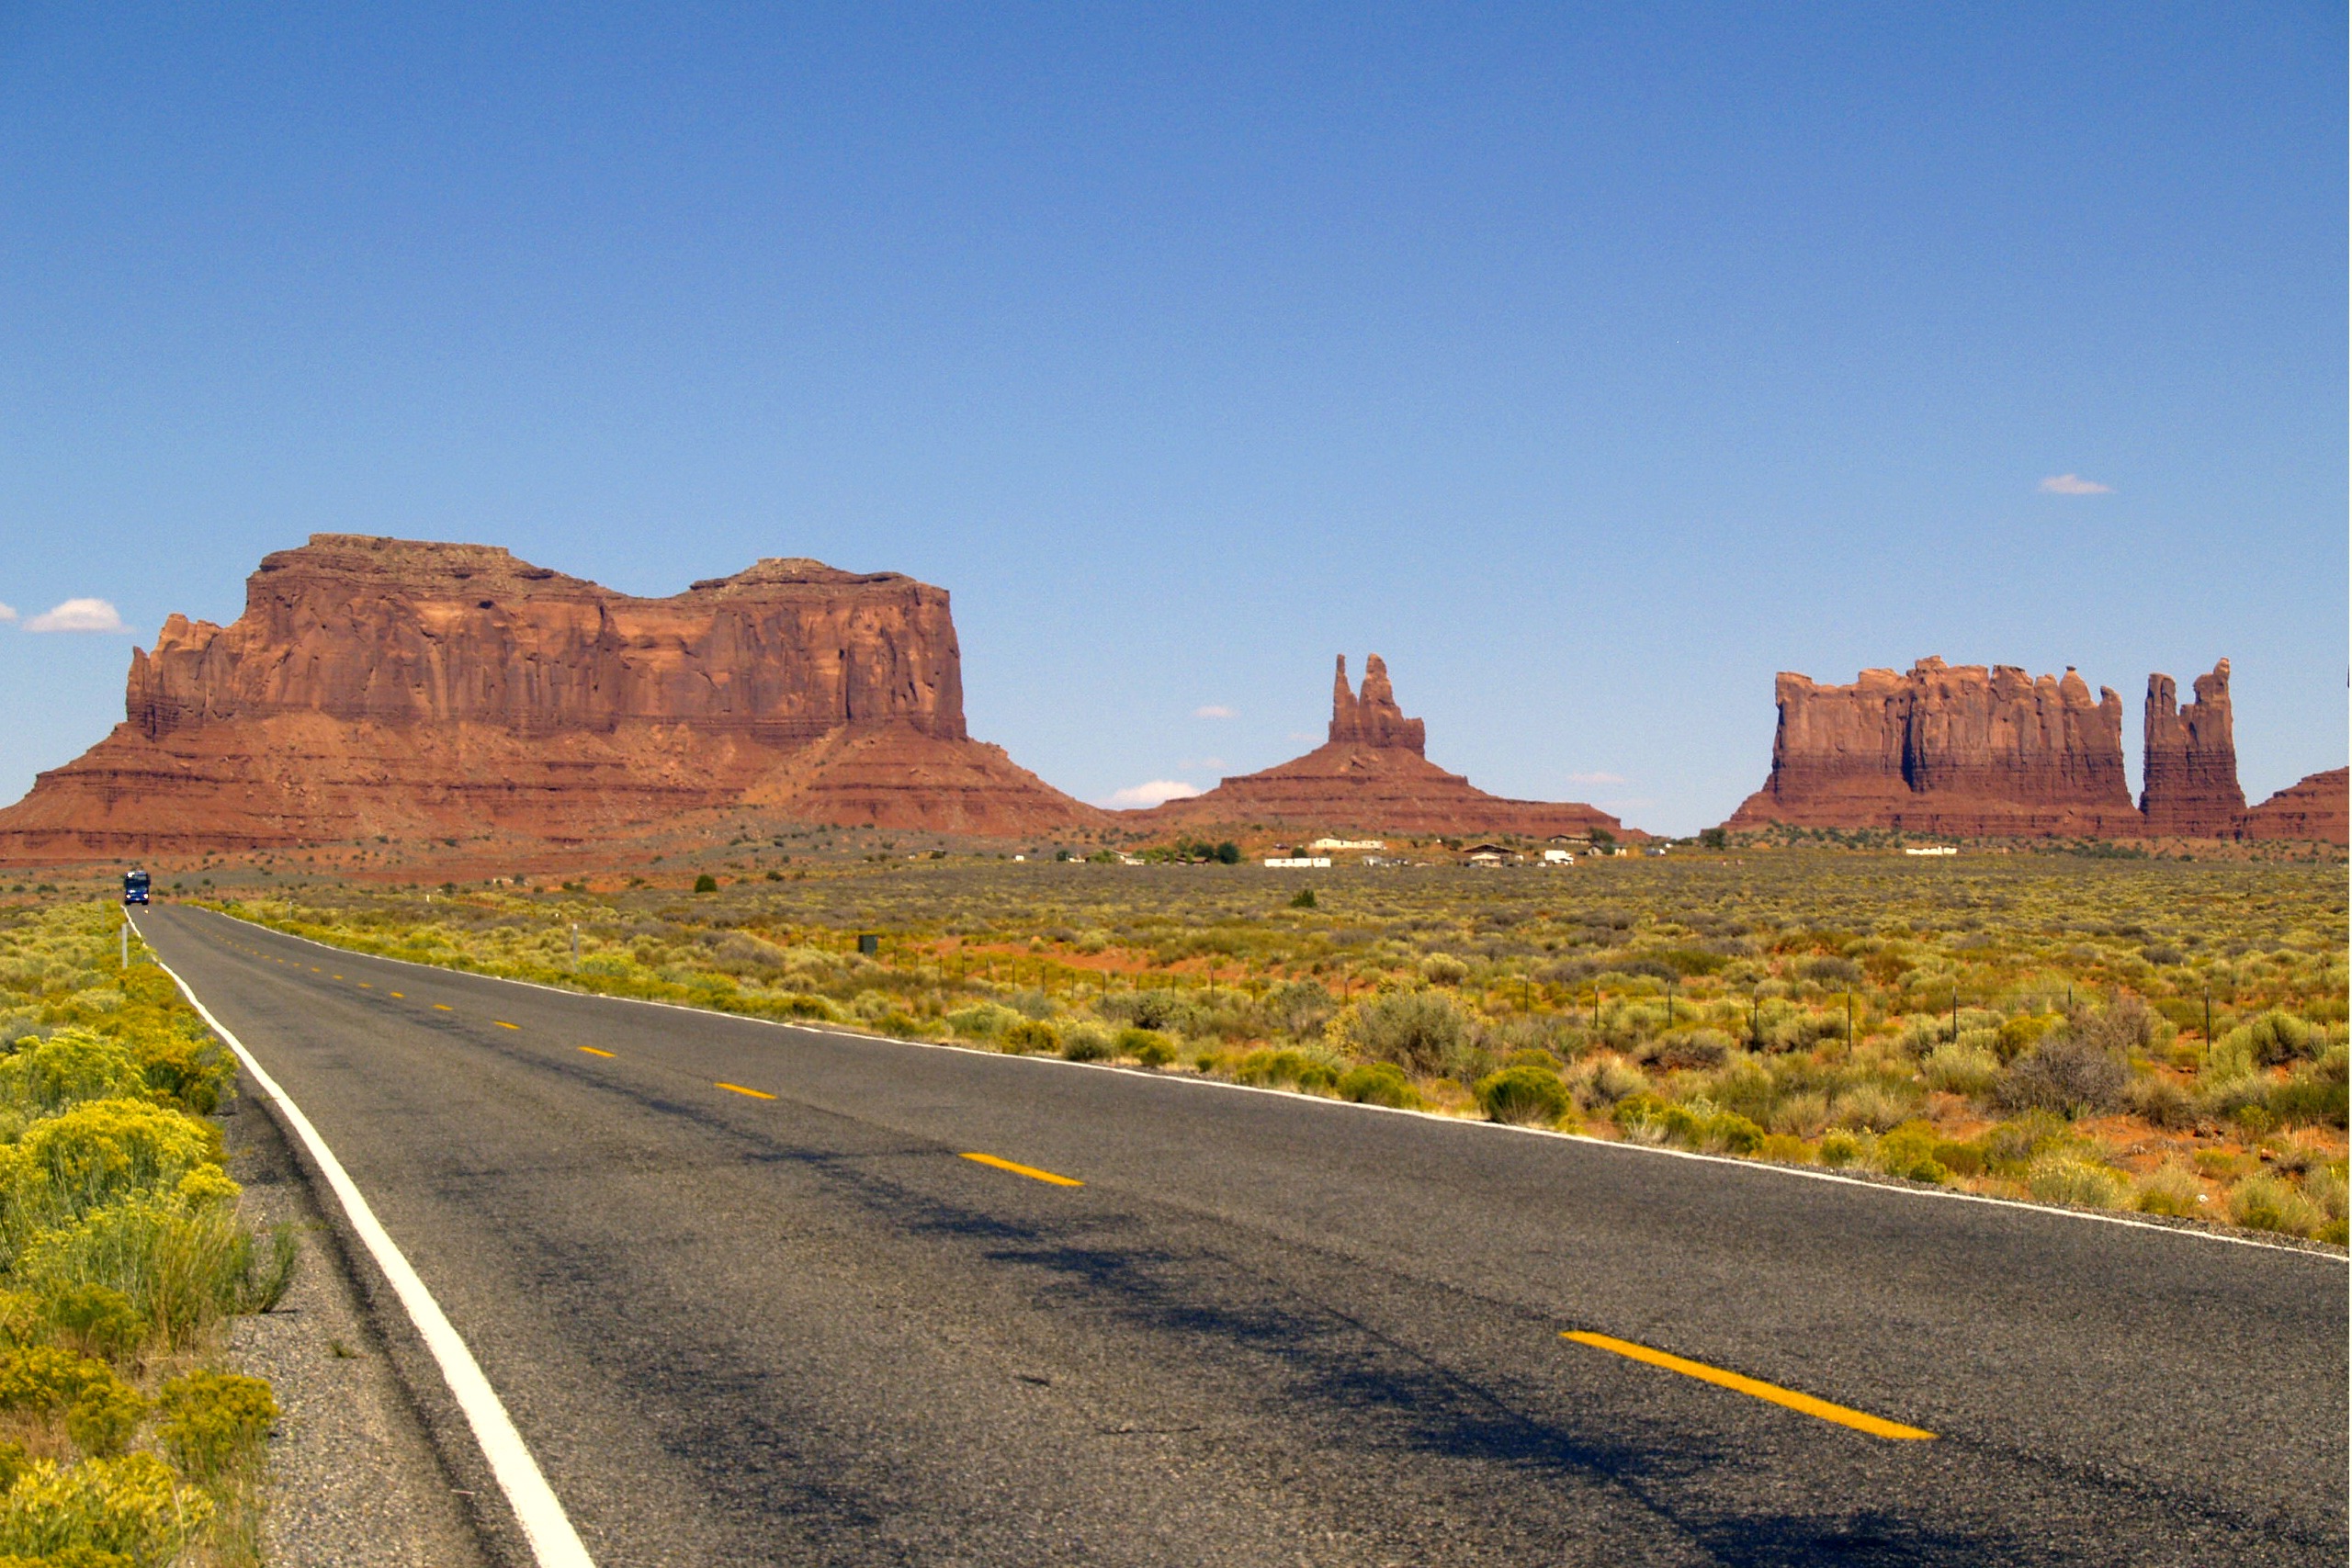
landscape, mountain, road, desert, highway, valley, red, drive, usa, canyon, national park, arizona, road trip, rocks, badlands, plateau, butte, monument valley, the west